The Boyne Water

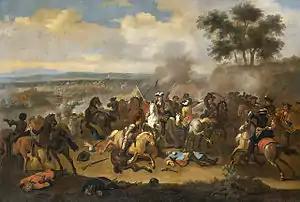
The Battle of the Boyne, as depicted by Jan van Huchtenburg.

"The Boyne Water" is an Ulster Protestant folksong by an anonymous lyricist. The lyrics of the song commemorate King William III of Orange's victory over James II at the Battle of the Boyne in 1690, part of the Williamite War in Ireland.